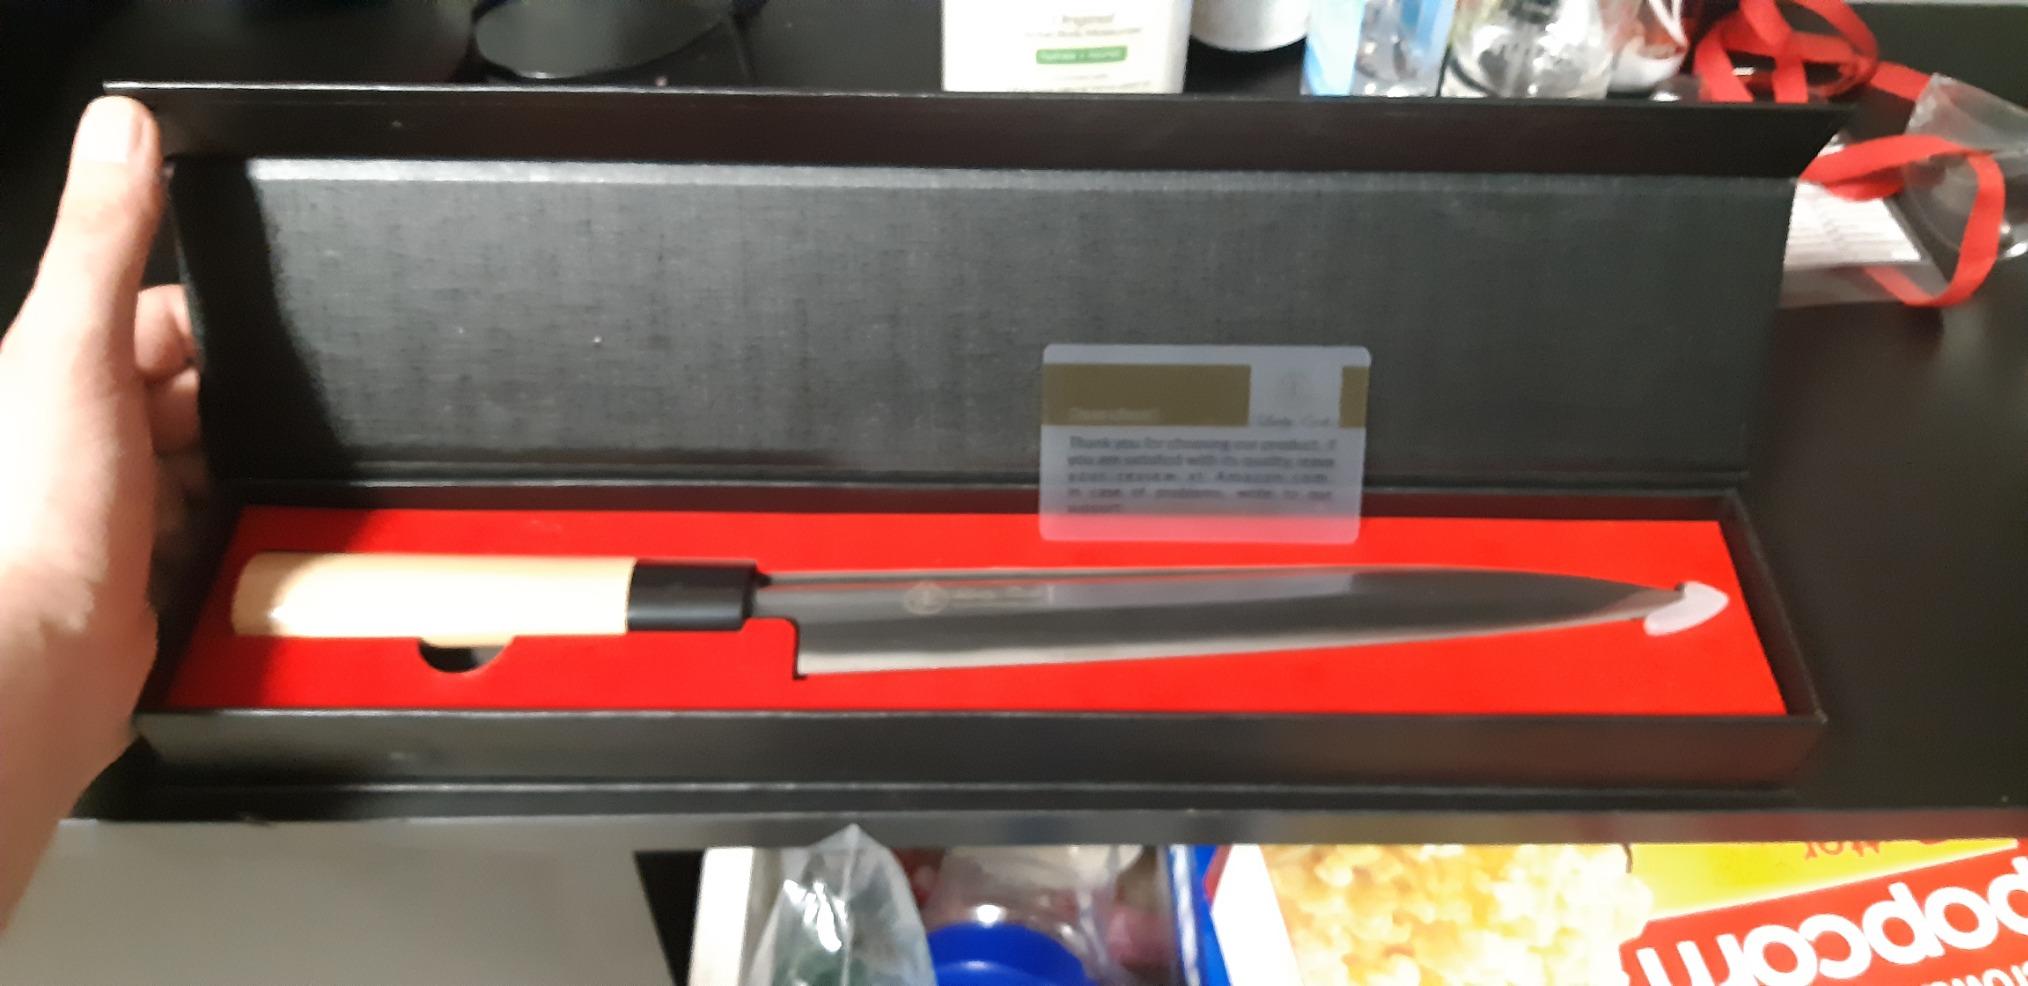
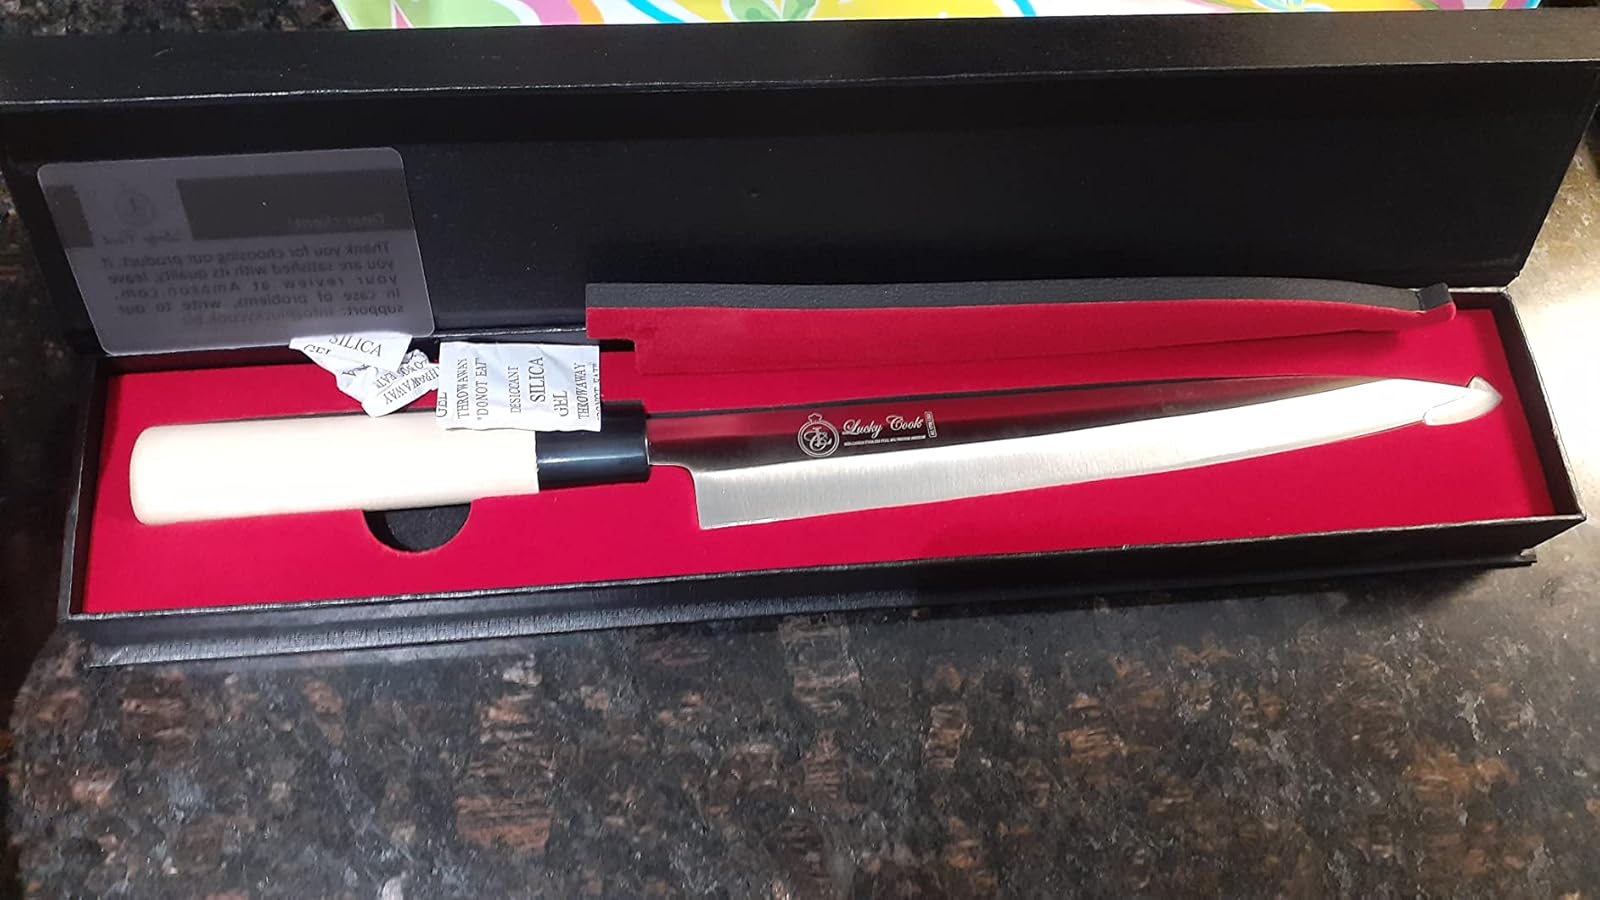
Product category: items_knife
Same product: yes